ABC Weekend Special

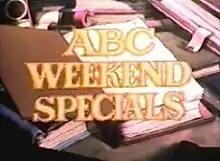
Main title card

ABC Weekend Special is a weekly 30-minute American television anthology series for children that aired Saturday mornings on ABC from September 10, 1977 to August 30, 1997, which featured a wide variety of stories that were both live-action and animated. Similar to both "ABC Afterschool Special" and "The ABC Saturday Superstar Movie", the "ABC Weekend Special" differed in that it was primarily aimed at younger viewers following ABC's Saturday-morning cartoon lineup, whereas the "ABC Afterschool Special" was known for its somewhat more serious, and often dramatic, storylines dealing with issues concerning a slightly older teen and pre-teen audience. The main focus of "ABC Weekend Special" was to encourage children to read.